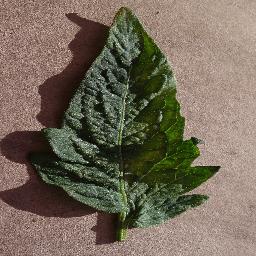
Label: Tomato___Spider_mites Two-spotted_spider_mite